Hermann Martin Asmuss

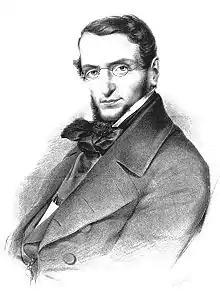
Hermann Martin Asmuss; lithograph by Georg Friedrich Schlater (1848)

Hermann Martin Asmuss (31 May 1812 – 6 December 1859) was a Baltic German paleozoologist and professor at the Imperial University of Dorpat.